Odd Eidem

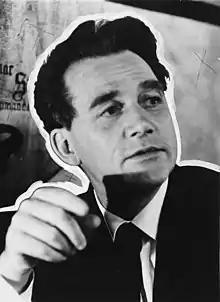
Odd Eidem, 1961

Odd Eidem (23 October 1913 – 10 June 1988) was a Norwegian writer, journalist and literary critic.